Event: Nepal Earthquake
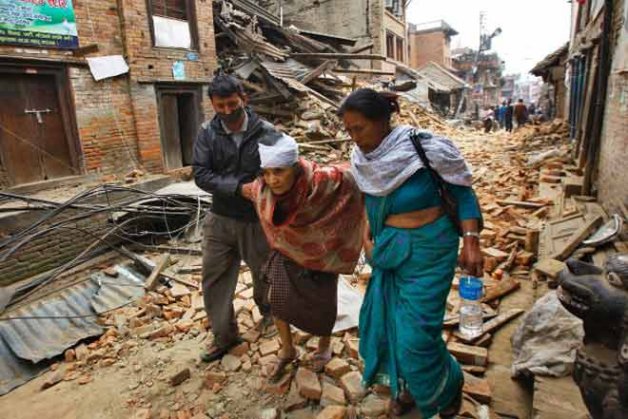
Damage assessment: damage